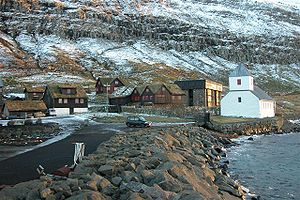
Færøske byer og bygder efter indbyggertal
Kirkjubøur.